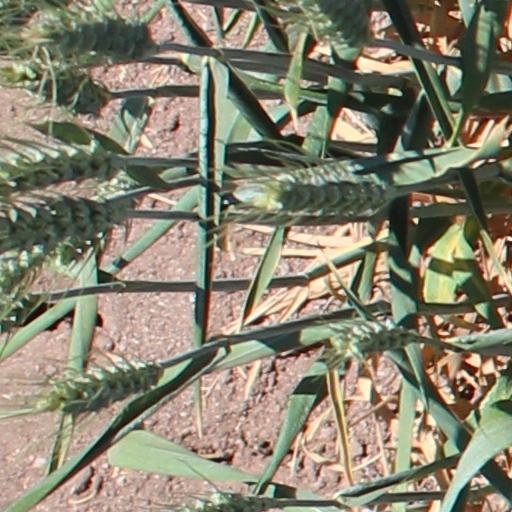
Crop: wheat